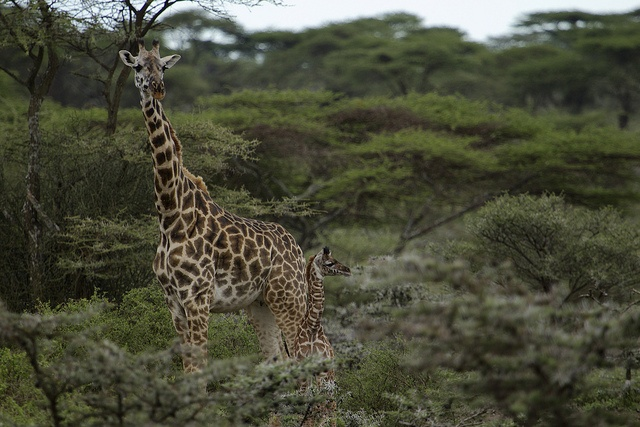
Two giraffes standing  in a forest with shrubs
An adult giraffe and a baby giraffe standing together in the woods.
A giraffe and baby stand among green trees.
A giraffe standing on top of a lush green field.
Some very cute giraffes standing by some trees.